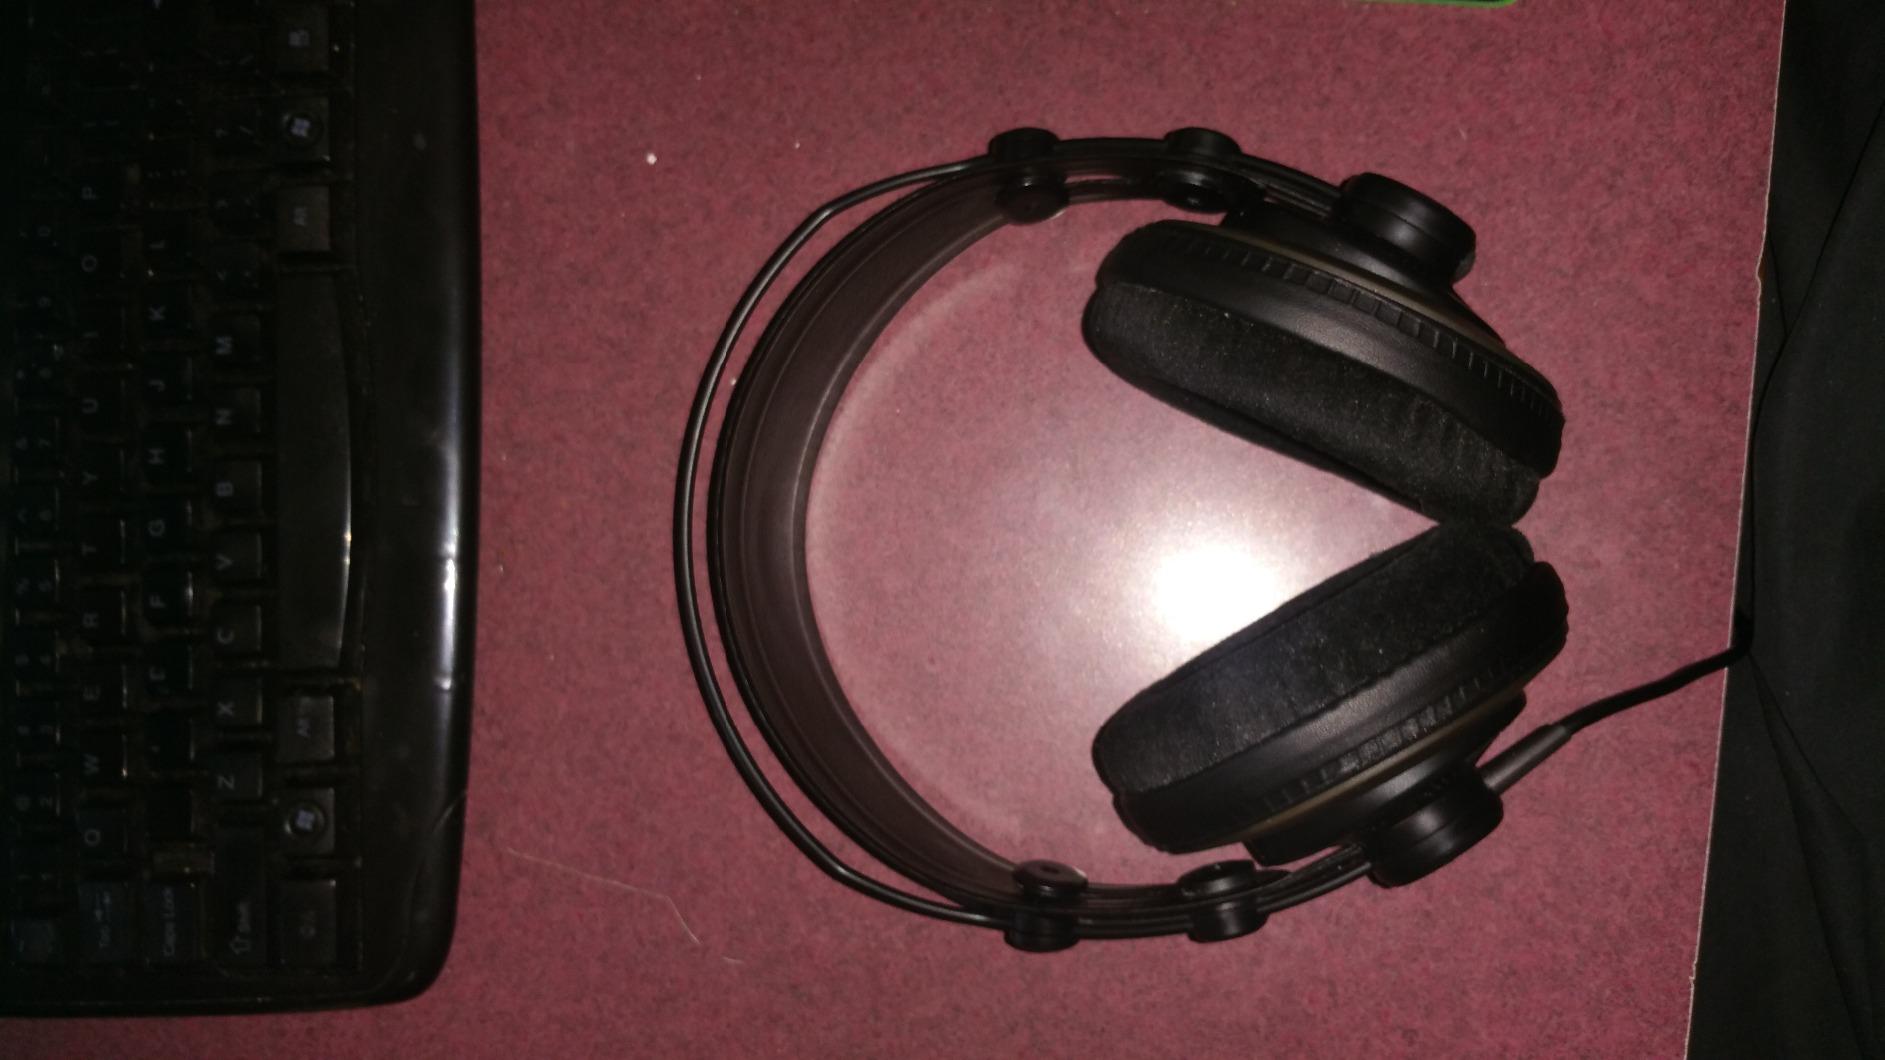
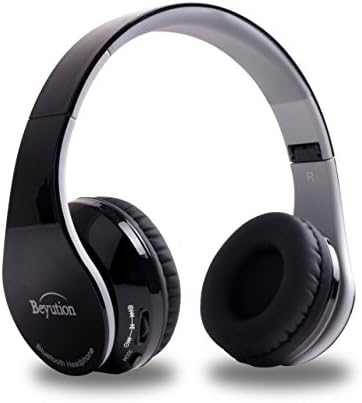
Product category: headphones
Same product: no